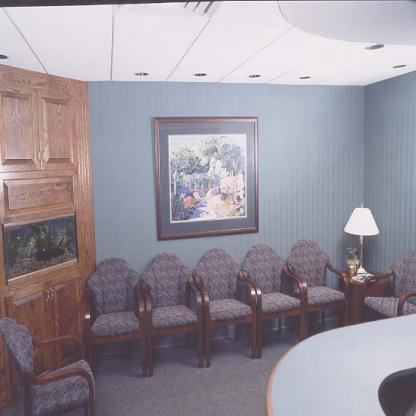
Scene: Indoor